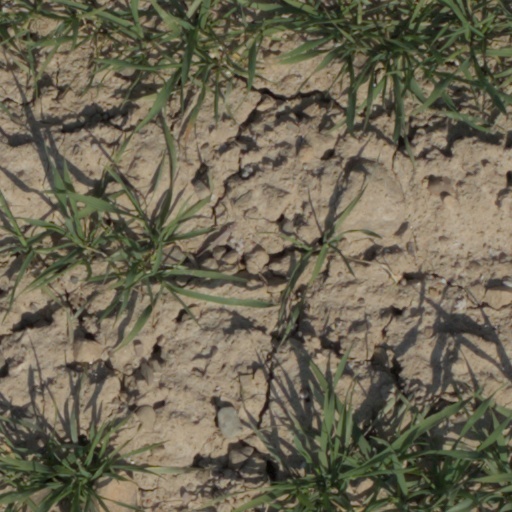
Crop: wheat